Hybrid integrated circuit

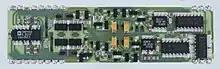
A hybrid PCB on a ceramic substrate with laser trimmed thick film components

Hybrid circuits could be encapsulated in epoxy, as shown in the photo, or in military and space applications, a lid was soldered onto the package. A hybrid circuit serves as a component on a PCB in the same way as a monolithic integrated circuit; the difference between the two types of devices is in how they are constructed and manufactured. The advantage of hybrid circuits is that components which cannot be included in a monolithic IC can be used, e.g., capacitors of large value, wound components, crystals, inductors. In military and space applications, numerous integrated circuits, transistors and diodes, in their die form, would be placed on either a ceramic or beryllium substrate. Either gold or aluminum wire would be bonded from the pads of the IC, transistor, or diode to the substrate.